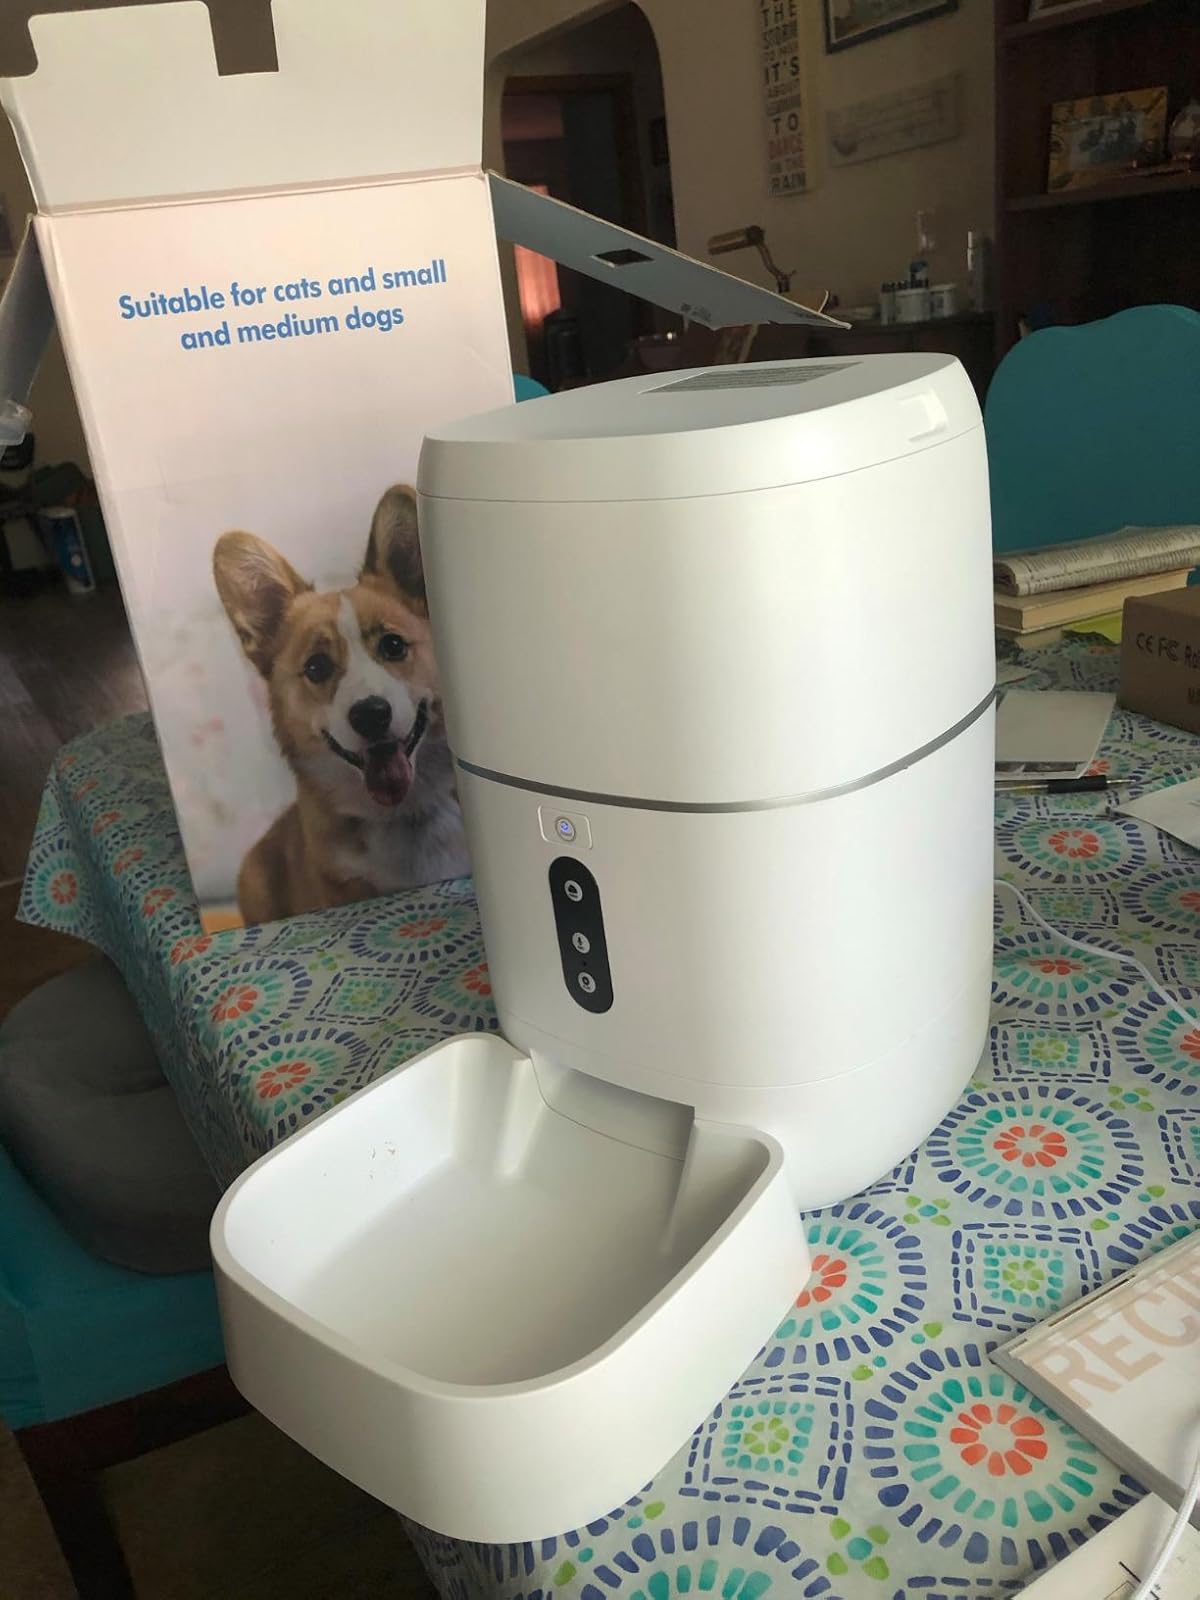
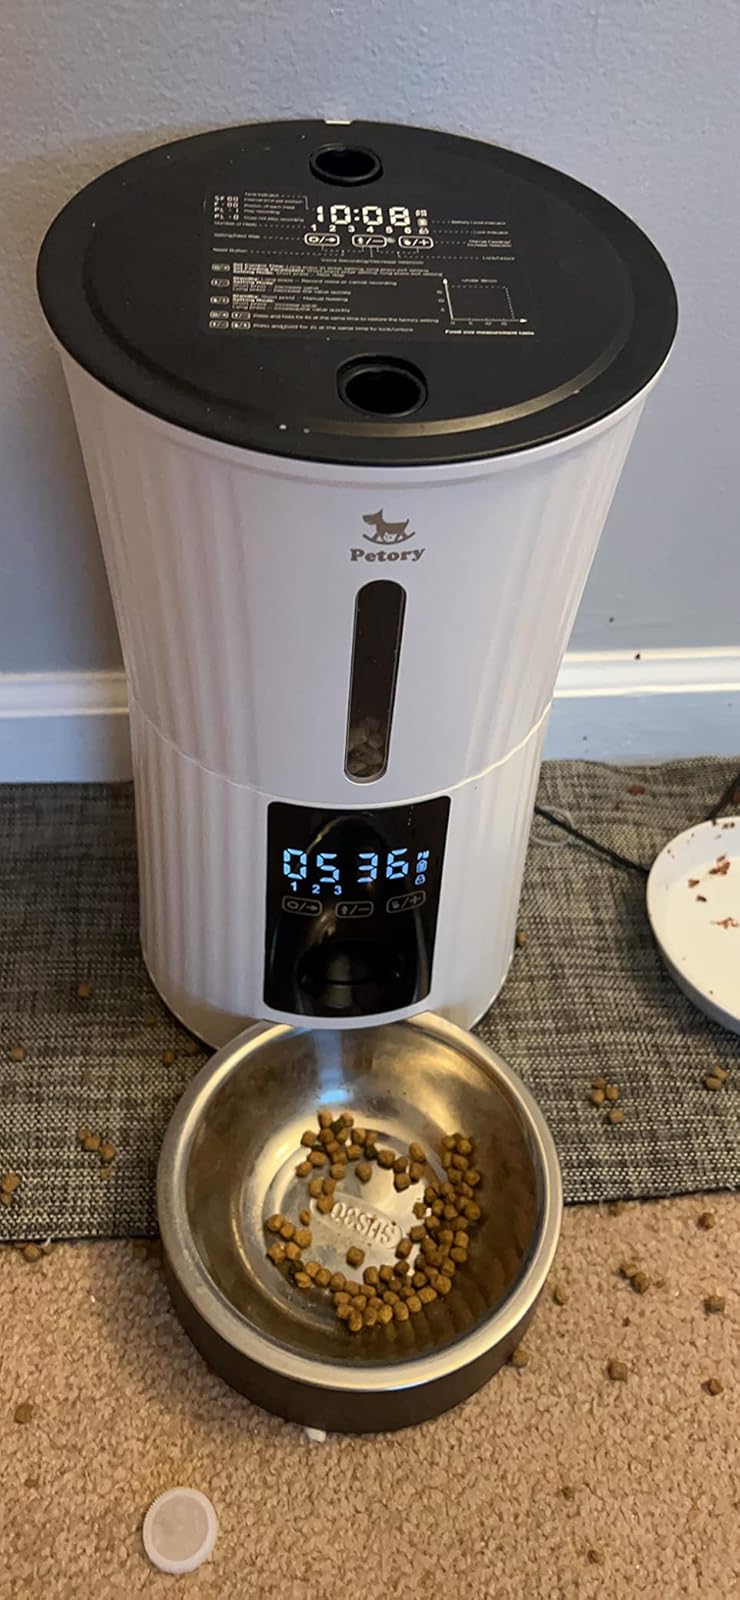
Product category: items_feeder
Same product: no